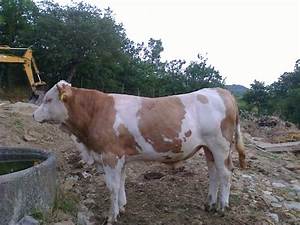
Label: cow